Question: What is against the wall?
Tambaya: Menene a kusa da bangon?
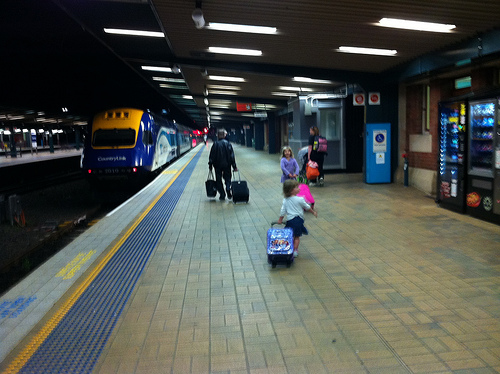
Answer: Vending machines.
Amsa: Injin sayarwa.